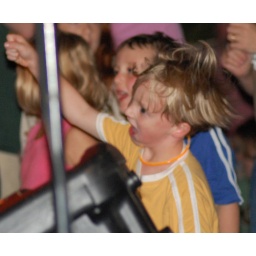
A little boy rocks out to Modern Skirts Monday, Oct. 1, 2007, at Ashford Manor in Watkinsville, Ga.